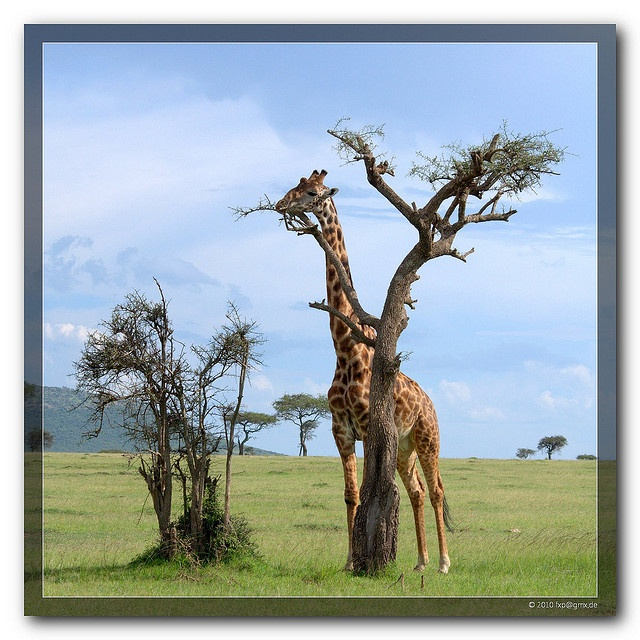
A giraffe standing next to a tree with blue sky in the background.
A tall giraffe standing next to a tree.
a giraffe standing next to a tree in a green field.
A giraffe taking a bite of a tree in a large prairie.
Giraffe reaching one of the highest spots on the tree